Shenyang

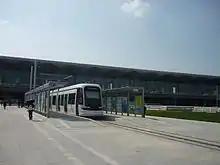
Hunnan Tram, a CRV 70% Low-Floor Tram serving Hunnan District

In the Manchukuo era, the initial road transportation network was laid out, as is now in the central districts of Shenyang. The city follows a largely grid-style urban layout, with the roads follow a slightly tilted northwest-to-southeast orientation due to the South Manchurian Railway, which runs perpendicular to that direction. The streets in Shenyang are almost always named according to a routine convention — one that runs more in the north–south direction is called a "street" or "avenue", and one that runs more east–west are call a "road" or "boulevard". The only exceptions to this rule are the east–west Middle Street in Shenhe District, which takes its historical name from ancient times (though its modern official name is actually the "Middle Street Road"); and the north–south Minzhu Road in Heping District that traverses diagonally across the superblock between the Shenyang Railway Station and the Zhongshan Park, but as one of the only three diagonal streets in the entire city it is accommodated as a "road" instead of "street" in keeping with the other two diagonal counterparts that run east–west.